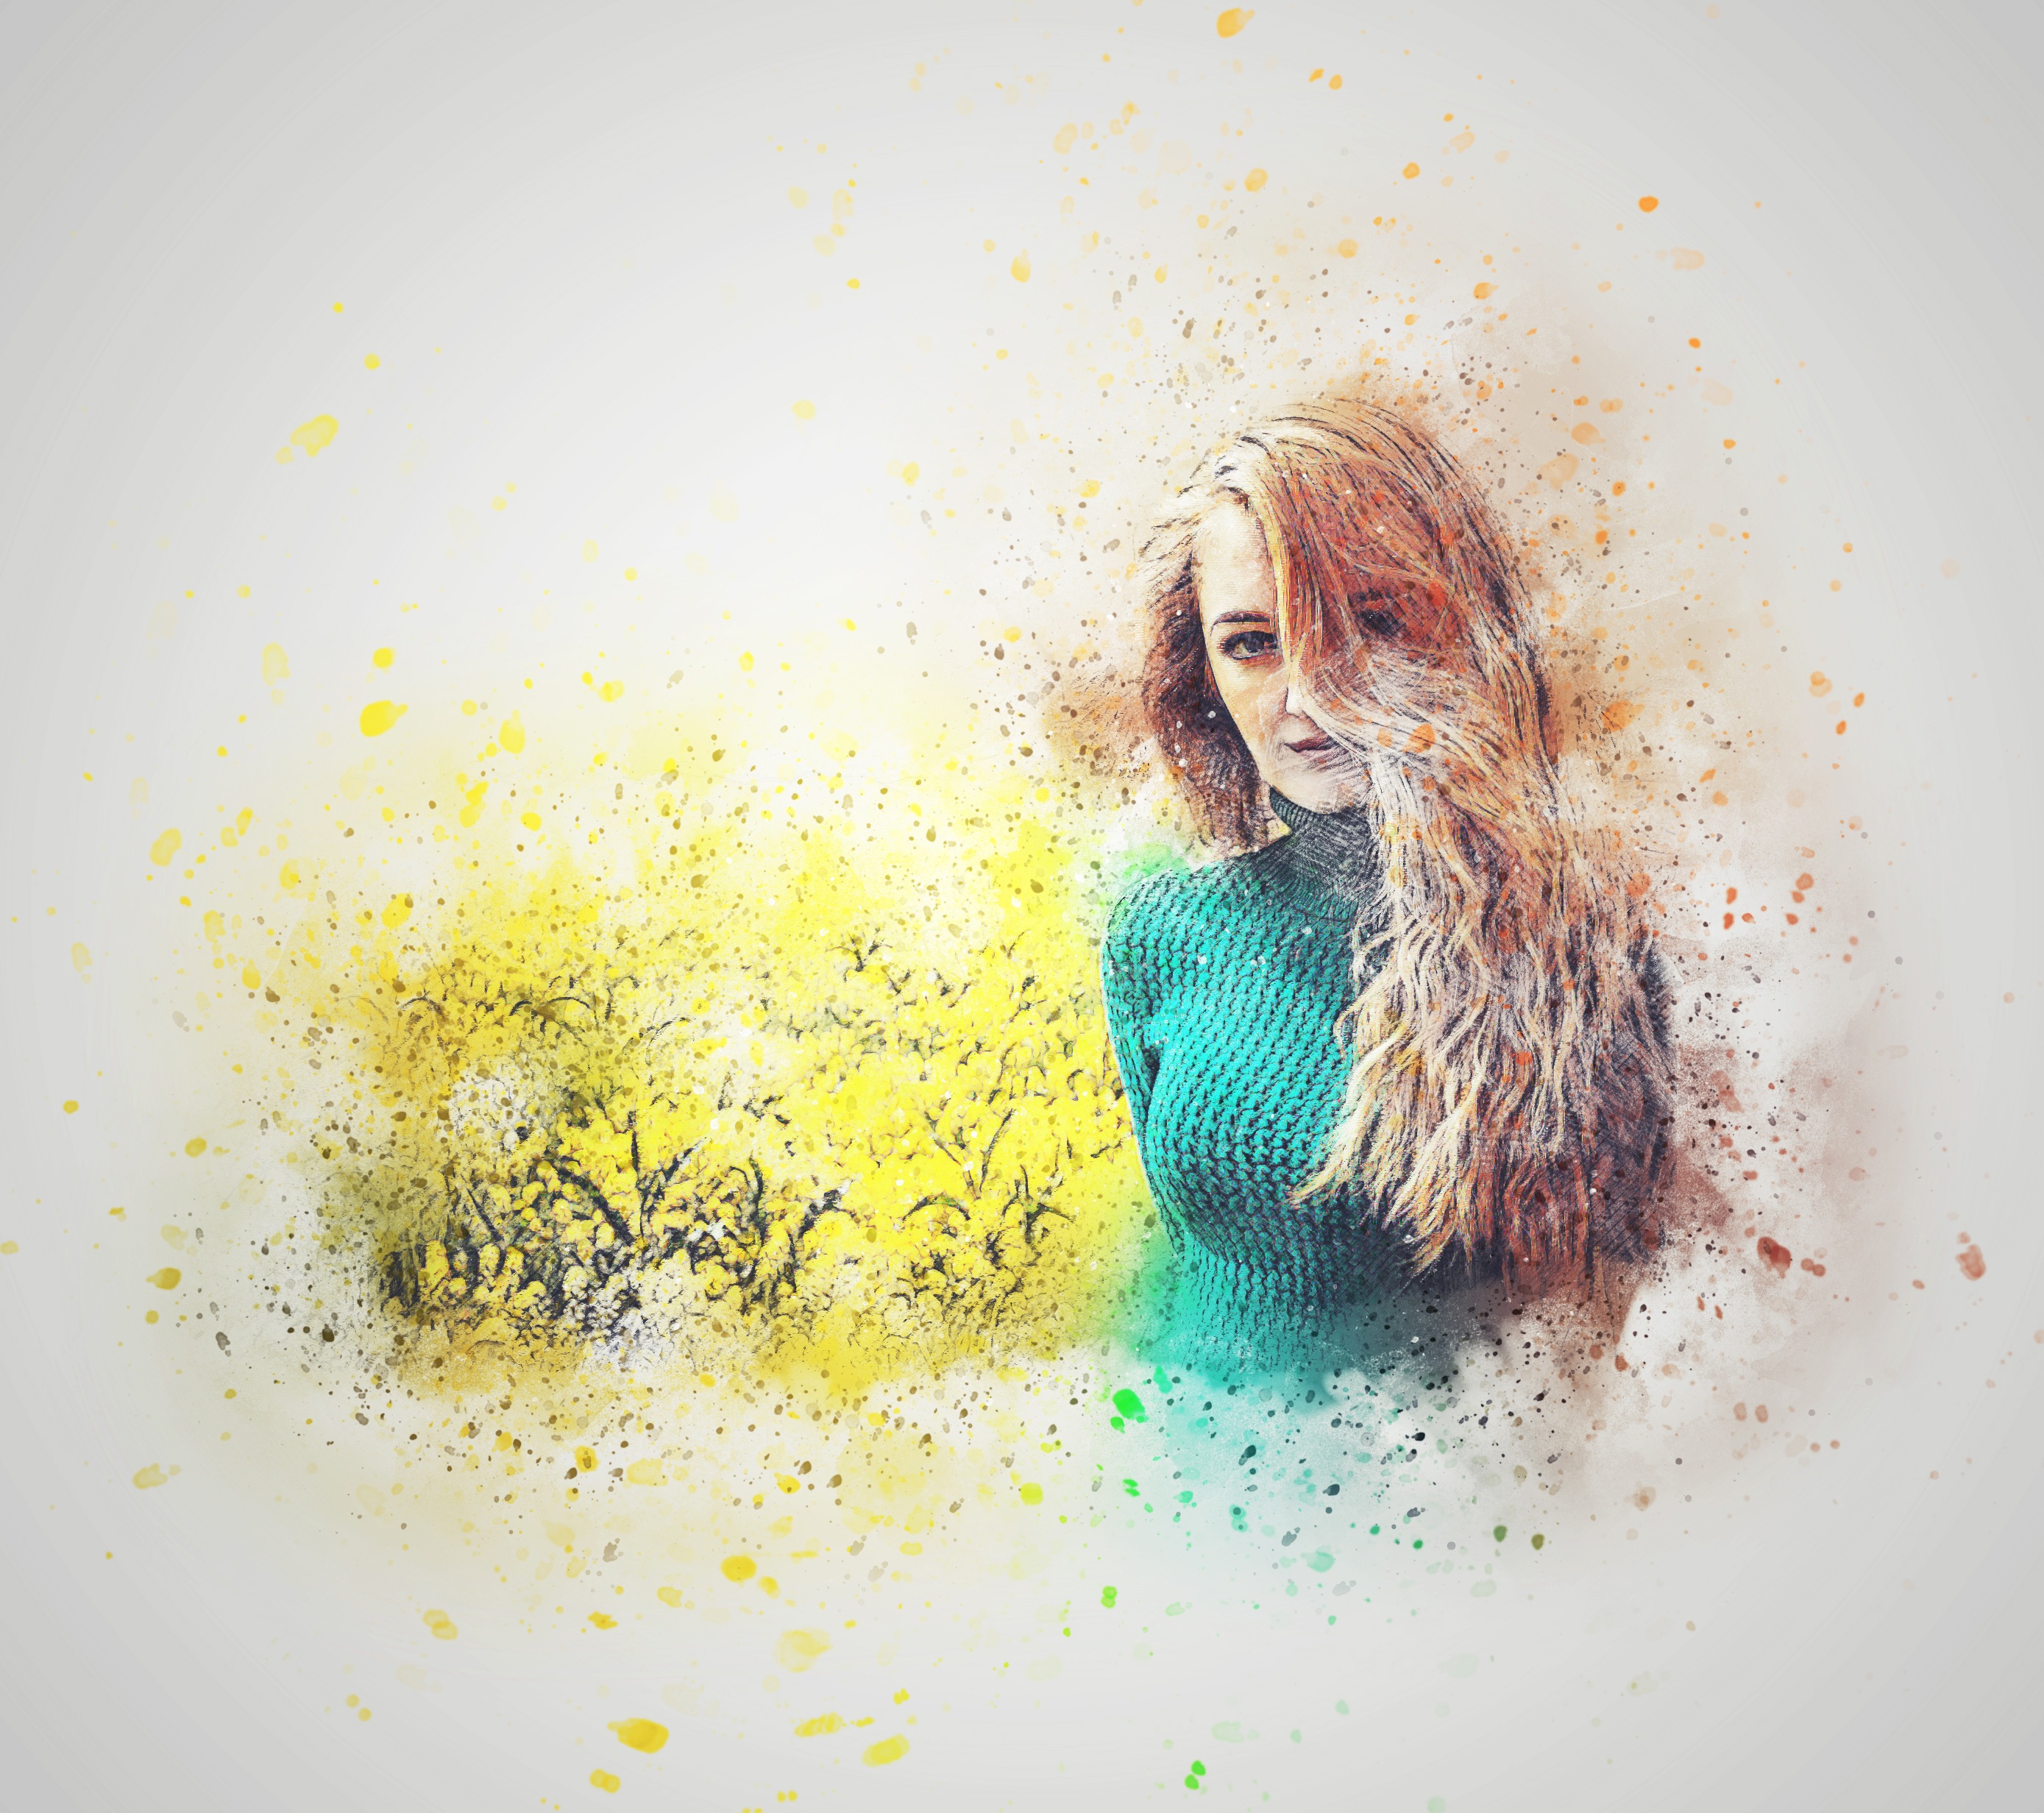
abstract, girl, woman, hair, portrait, color, romantic, fashion, yellow, painting, flowers, art, sketch, drawing, illustration, design, happy, eye, beauty, organ, emotion, watercolor paint, acrylic paint